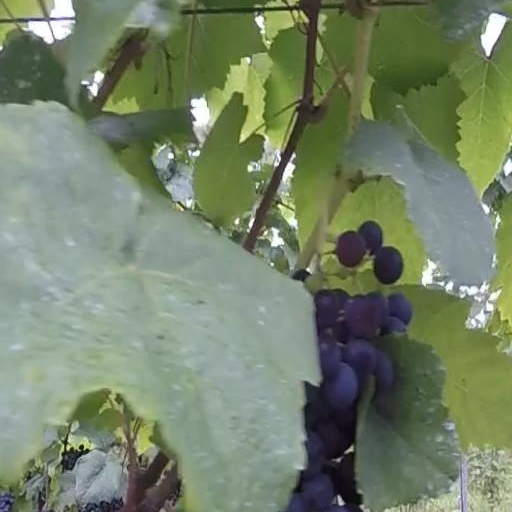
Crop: grape